Arts of Iran

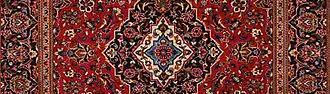
Every part of the Persian rug is traditionally handmade from natural ingredients over many months, from the yarn fiber to the colors.

The art of rug weaving has its roots in the culture and customs of Persia. Weavers mix patterns with a wide variety of colors, which are usually extracted from wildflowers. The Iranian carpets often depict Persian gardens: full of flora, birds, and beasts.